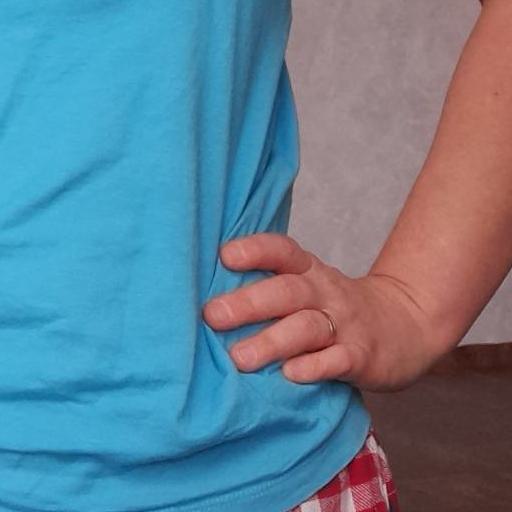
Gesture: no_gesture